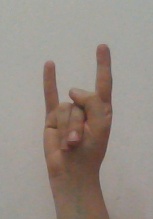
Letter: la